List of San Francisco Giants no-hitters

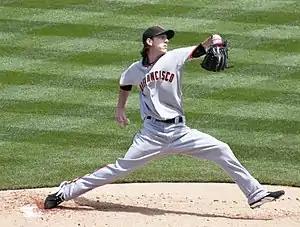
Tim Lincecum delivering a pitch from the mound for the San Francisco Giants

The San Francisco Giants are a Major League Baseball franchise based in San Francisco, California. They play in the National League West division. Also known in their early years as the "New York Gothams" (1883–84) and "New York Giants" (1885–1957), pitchers for the Giants have thrown 18 no-hitters in franchise history. A no-hitter is officially recognized by Major League Baseball only "when a pitcher (or pitchers) allows no hits during the entire course of a game, which consists of at least nine innings", although one or more batters "may reach base via a walk, an error, a hit by pitch, a passed ball or wild pitch on strike three, or catcher's interference." No-hitters of less than nine complete innings were previously recognized by the league as official; however, several rule alterations in 1991 changed the rule to its current form. A no-hitter is rare enough that teams may go decades without recording one. A perfect game, a special subcategory of no-hitter, was finally thrown by Matt Cain on June 13, 2012. As defined by Major League Baseball, "in a perfect game, no batter reaches any base during the course of the game." Previously, this feat came closest on July 4, 1908 when Hooks Wiltse was hit by a pitch with two outs in the ninth and a scoreless tie. The plate umpire, Cy Rigler, claimed he should have called the previous pitch strike three, that would have ended the inning with a perfection. Wiltse would go on to retire all three in the tenth to end the game after the Giants scored a run in the top of the tenth.